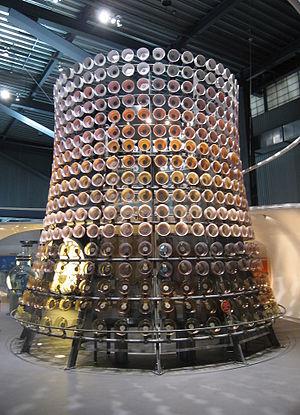
Le musée du verre de Corning est un musée entièrement consacré au verre. Il est situé à Corning, où se trouve établie l'entreprise de verrerie Corning.